Plaza Suite

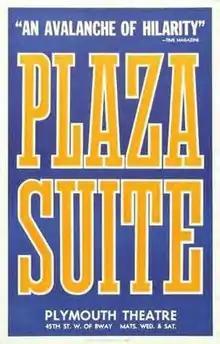
Broadway poster

The play is composed of three acts, each involving different characters but all set in Suite 719 of New York City's Plaza Hotel. The first act, "Visitor From Mamaroneck", introduces the audience to not-so-blissfully wedded couple Sam and Karen Nash, who are revisiting their honeymoon suite in an attempt by Karen to bring the love back into their marriage. Her plan backfires and the two become embroiled in a heated argument about whether or not Sam is having an affair with his secretary. The act ends with Sam leaving (allegedly to attend to urgent business) and Karen sadly reflecting on how much things have changed since they were young.